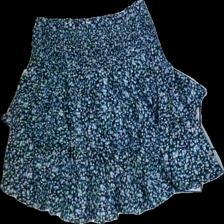
View: back
Type: Skirt
Category: Ladies
Brand: Not in the list
Brand text on label: Samsa
Colors: Multicolor, Black, Green, Pink
Material: 100% viscose
Pattern: Floral print
Cut: Regular
Size: S
Season: Summer
Price range: 50-100
Recommended usage: Reuse